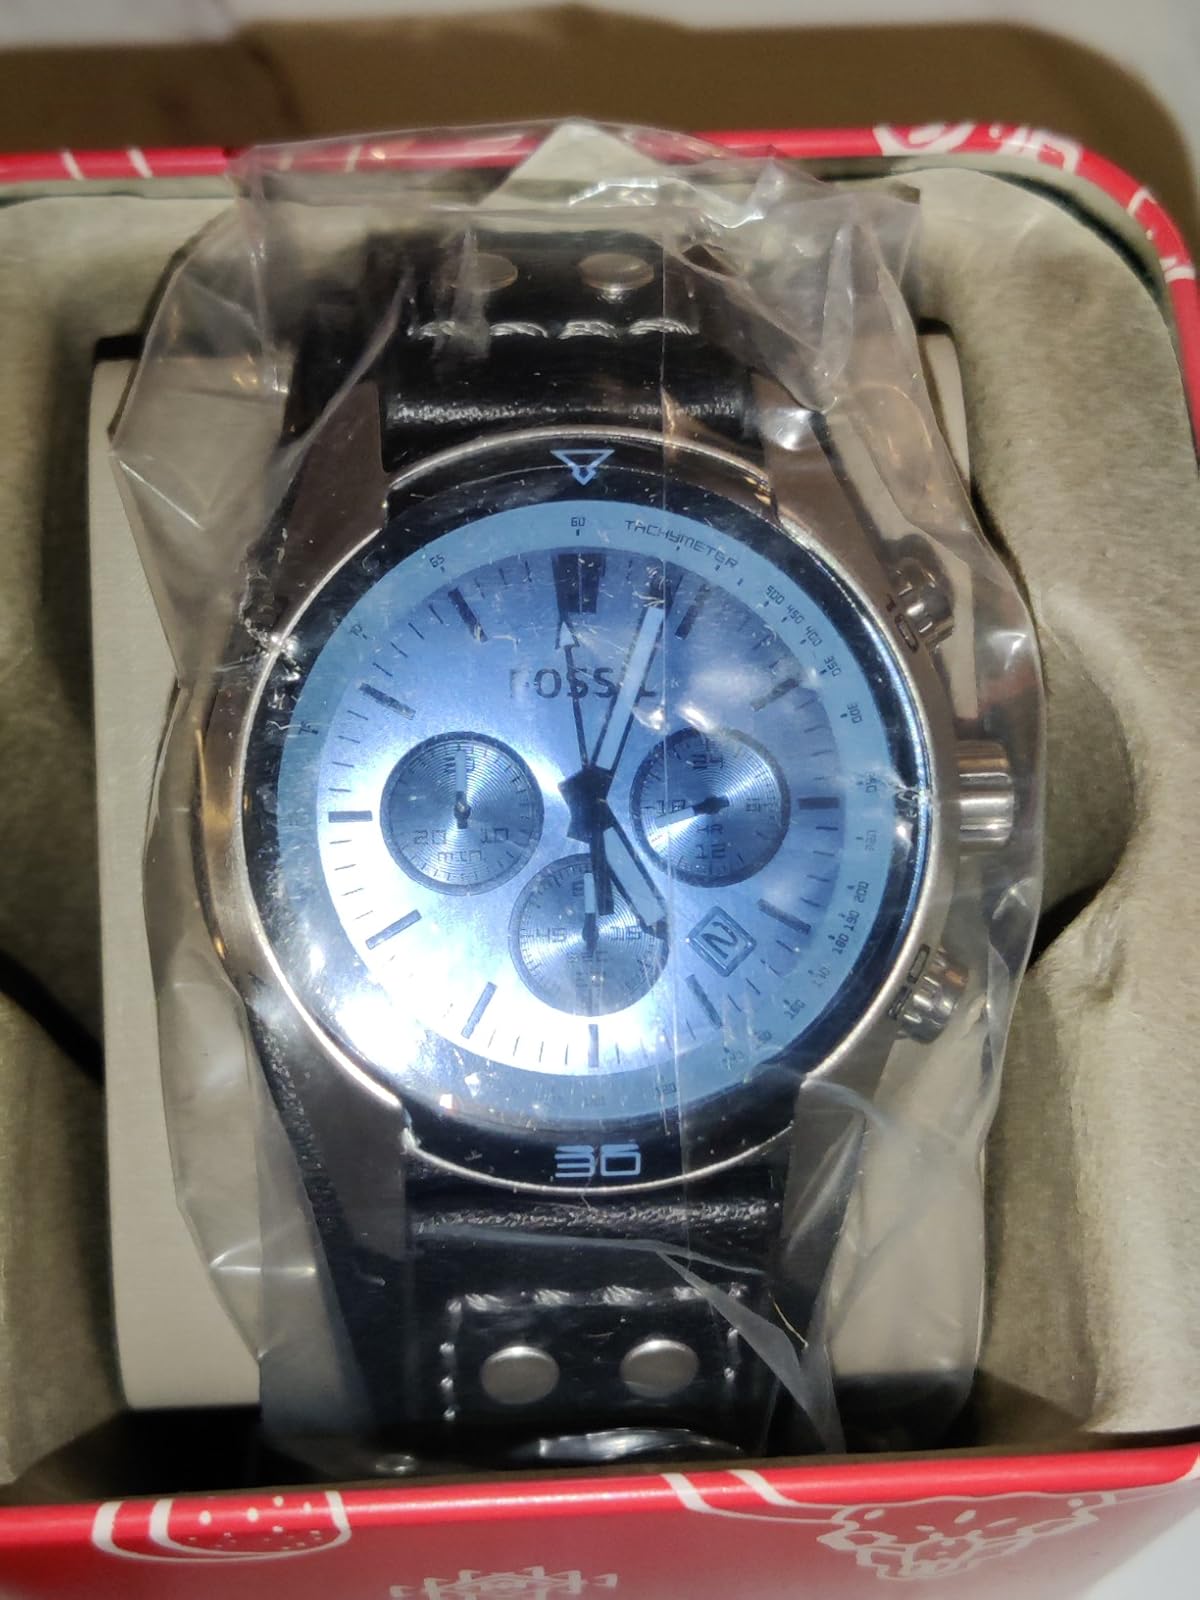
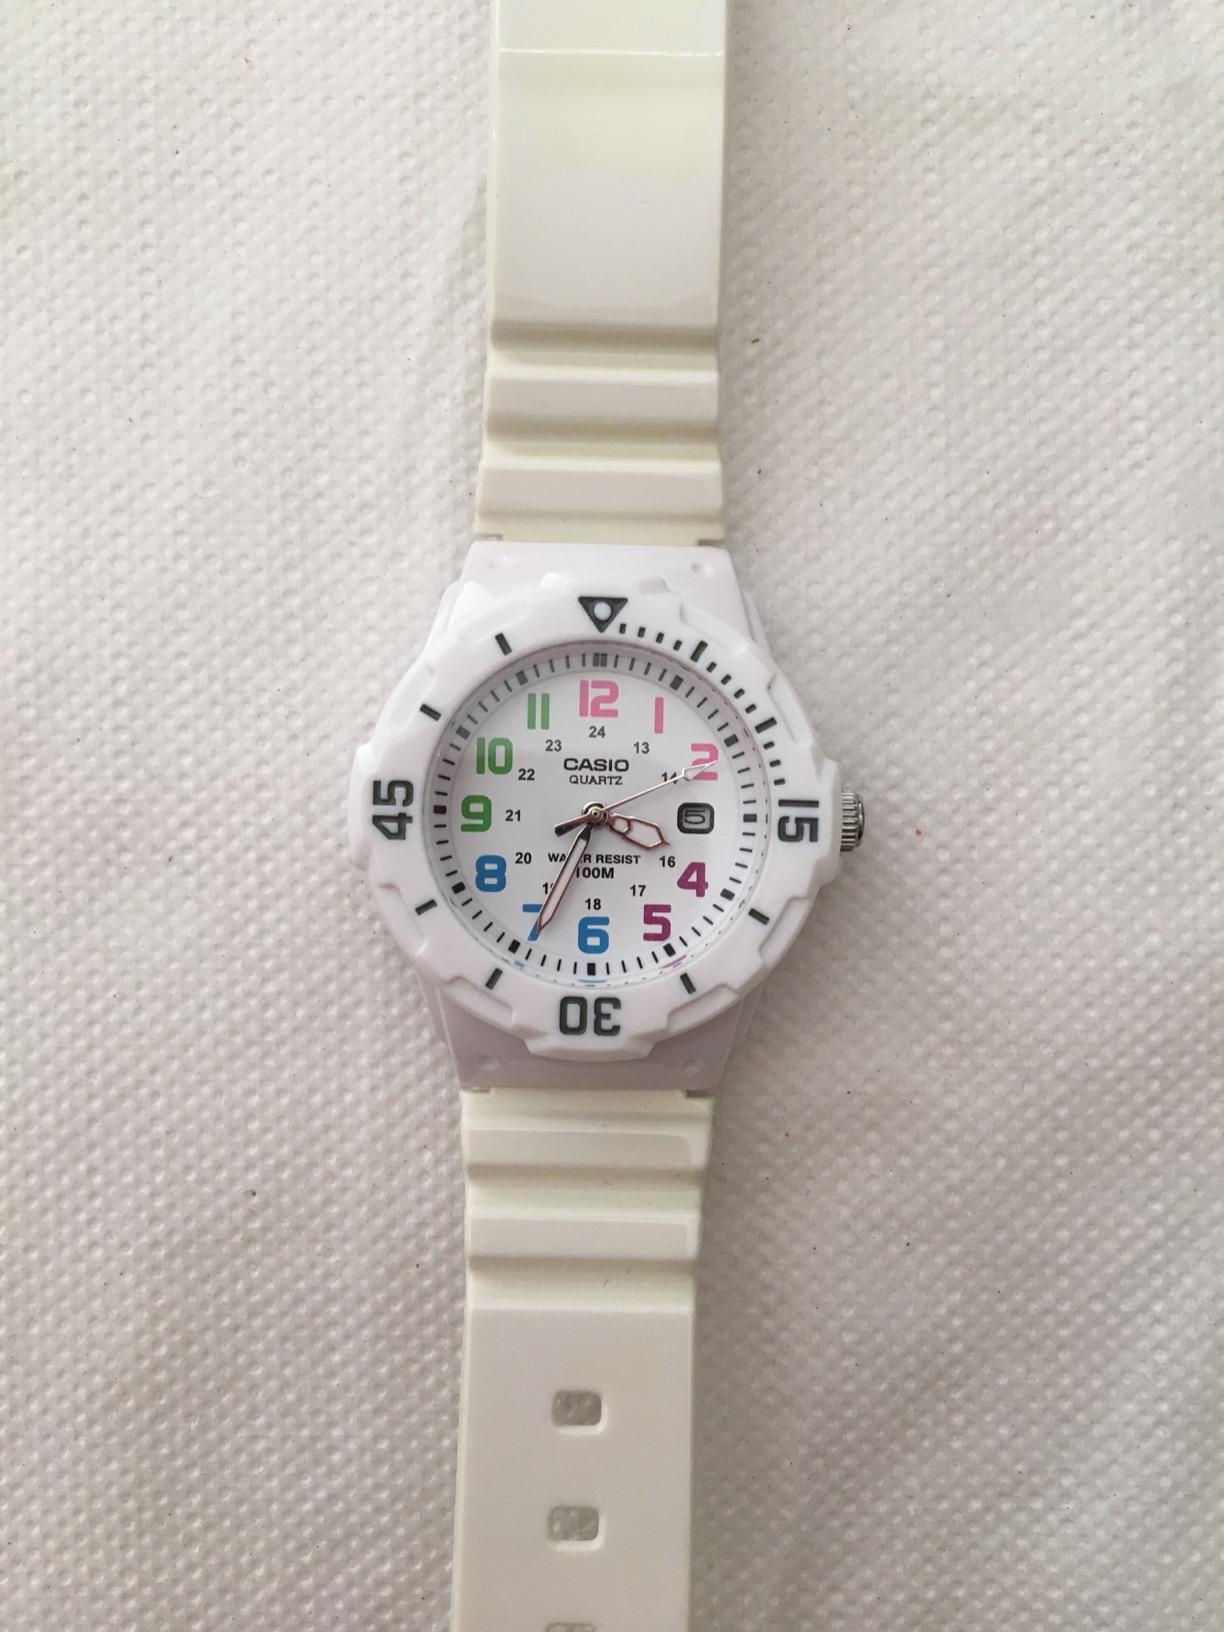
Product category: accessories_watch
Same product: no